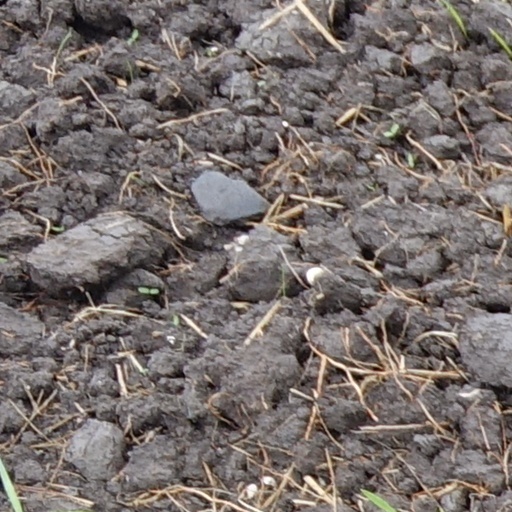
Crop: wheat